Michael Coleman (hurler)

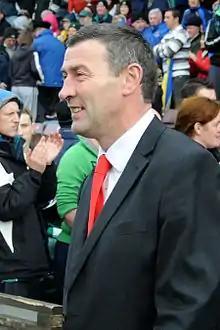

Michael Coleman (8 August 1963 – 7 February 2025) was an Irish hurler who played for the Abbeyknockmoy club and at senior level for the Galway county team. With Galway he won the All-Ireland Senior Hurling Championship in 1988.